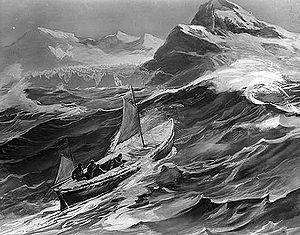
Le voyage du James Caird est un voyage de 800 milles marins qu'une baleinière de sept mètres a effectué de l'île de l'Éléphant, dans les îles Shetland du Sud, à la Géorgie du Sud, dans le Sud de l'océan Atlantique. Ernest Shackleton et cinq compagnons l'ont entrepris au cours de l'hiver 1916 afin de trouver de l'aide pour un groupe d'explorateurs de l'expédition Endurance bloqué dans l'île de l'Éléphant après la perte de son navire, l’Endurance. Les historiens des expéditions polaires le considèrent comme la plus remarquable navigation jamais entreprise sur une si petite embarcation.
L’expédition Endurance d'Ernest Shackleton, officiellement appelée Imperial Trans-Antarctic Expedition, est la quatrième expédition britannique en Antarctique au XXᵉ siècle. Elle visait à traverser ce continent de part en part mais fut un échec. Elle est pourtant devenue célèbre à la suite de l'odyssée qu'ont vécue les membres de l'expédition et leur chef Ernest Shackleton. Ils réussirent, malgré la perte de leur bateau, à survivre à l'extrême rigueur de l'Antarctique et à revenir de leur périple par leurs propres moyens.
Frank Arthur Worsley, né le 22 février 1872 à Akaroa et mort le 1ᵉʳ février 1943 à Claygate, est un marin et explorateur polaire néo-zélandais.